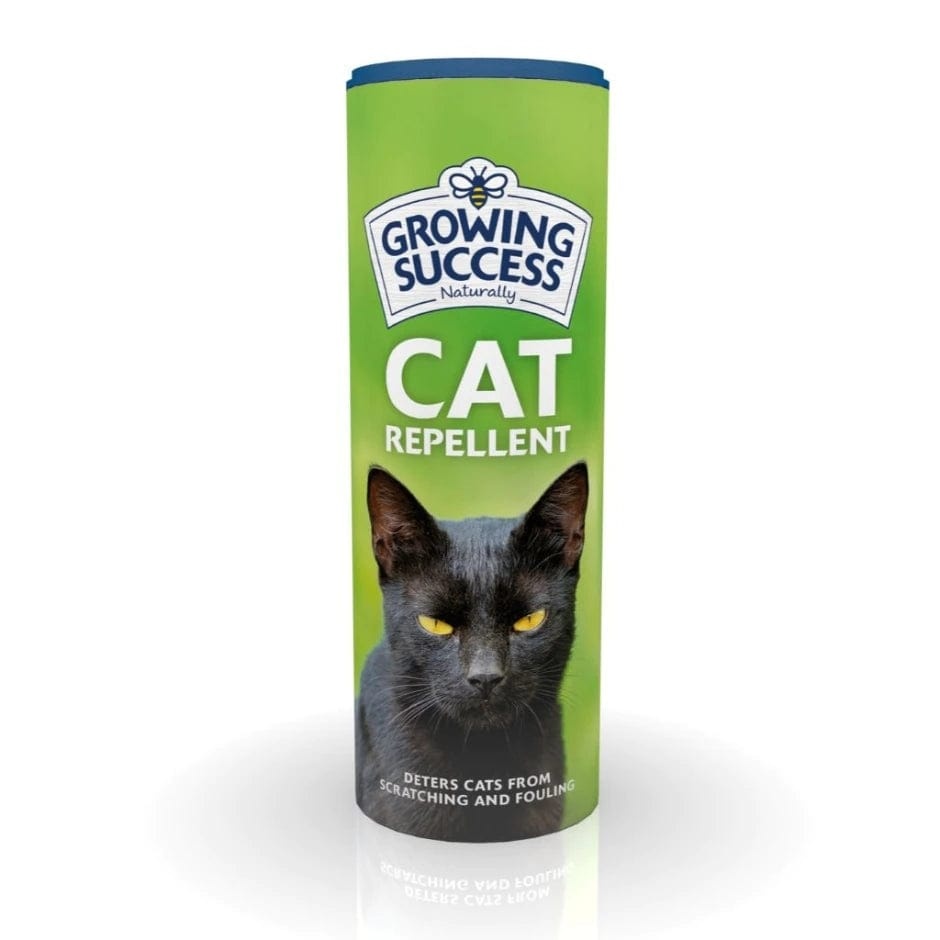
Growing Success Cat Repellent 500g
Growing Success Cat Repellent 500g Growing Success Cat Repellent is used to deter cats from fouling and digging in your garden. This natural repellent is made from a clay base and aromatic essential oils that naturally deter cats after only a few exposures. They learn the scent is unpleasant and won't return to that area. Apply to the area visited by the cats and re-apply after signs of them returning, cultivation or bad weather to maintain protection. This whole pack will cover up to 166 sqm. Simply fill the cap with the granules for easy dosing of 30sqm as scattered around the desired area, including on edible crops. Features: Cat Repellent Deter Cats From Fouling and Digging Made from Clay and Essential Oils Dimensions Treat up to 166sqm 500g
Brand: Growing Success
Category: Animals & Pet Supplies > Pet Supplies > Cat Supplies